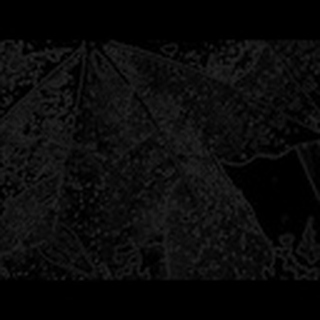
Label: cotton_aphids